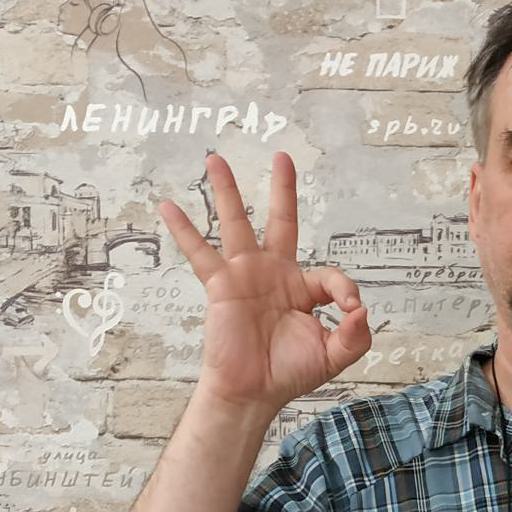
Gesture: ok